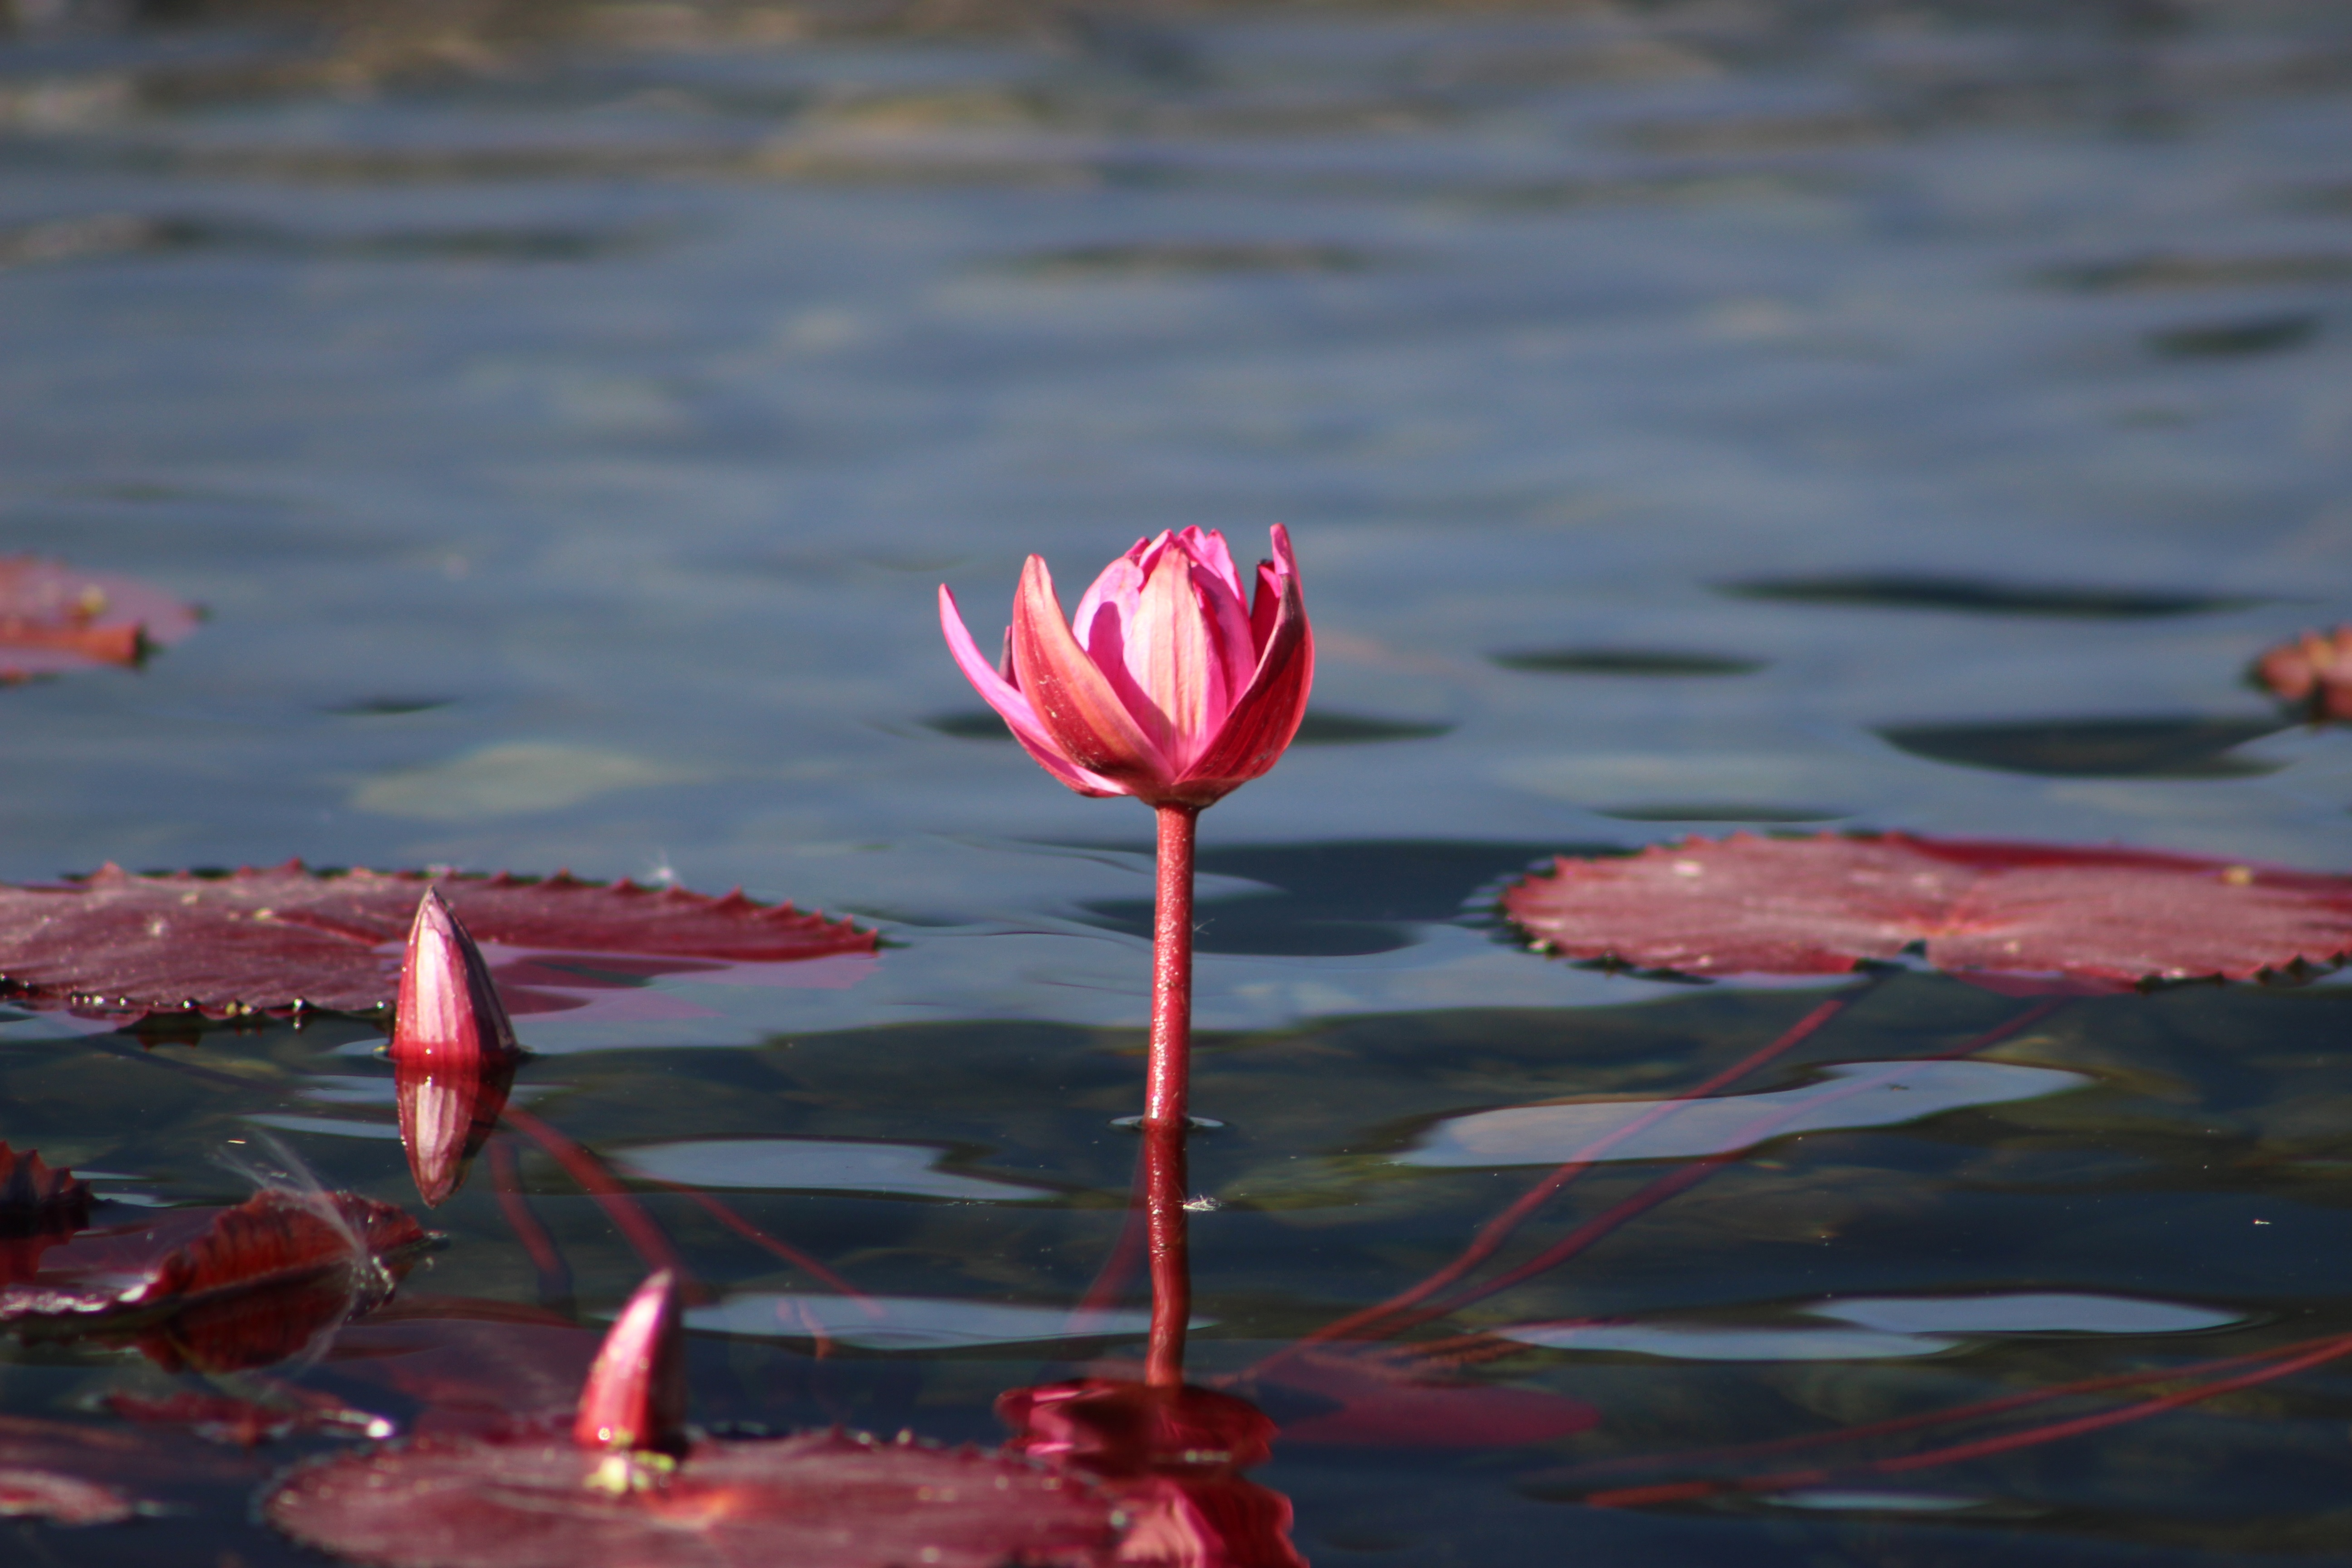
sea, water, nature, plant, flower, petal, reflection, red, garden, pink, water lily, flamingo, nymphaeaceae, water bird, lily pads